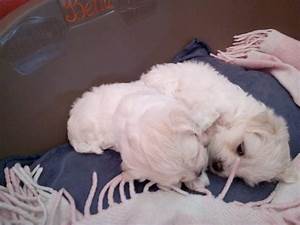
Label: dog